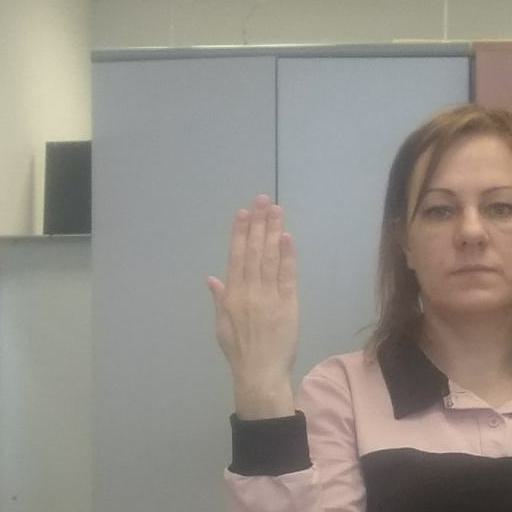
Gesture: stop_inverted